List of mammals of Moldova

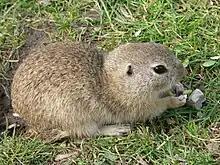
European ground squirrel

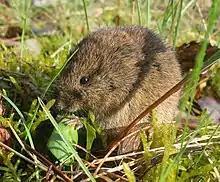
Common vole

Rodents make up the largest order of mammals, with over 40% of mammalian species. They have two incisors in the upper and lower jaw which grow continually and must be kept short by gnawing. Most rodents are small though the capybara can weigh up to .